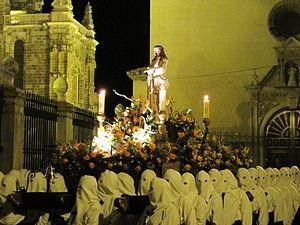
Valdeviejas est une localité du municipio d'Astorga, dans la comarque de La Maragatería, province de León, communauté autonome de Castille-et-León, au nord-ouest de l'Espagne.